Rugeley Trent Valley railway station

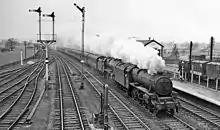
The station in 1958

The station opened in September 1847, coinciding with the line's opening. The line from was added by the Cannock Mineral Railway in 1859.